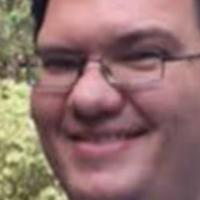
Age group: age 31-40